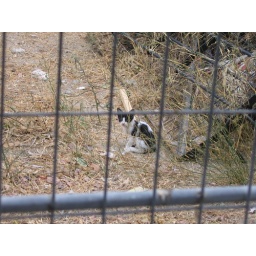
Plentiful in Athens, as were packs of friendly dogs who knew how to cross the street themselves.